Always Yours (film)

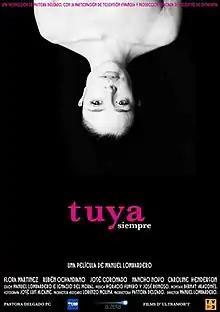
Theatrical release poster

Always Yours is a 2007 Spanish neo-noir drama film directed by Manuel Lombardero. It stars Flora Martínez, Rubén Ochandiano, José Coronado, and Caroline Henderson.